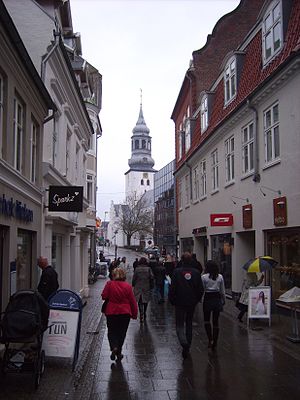
Algade (Aalborg)
Algade med Budolfi Kirke i baggrunden.
Budolfi Kirke i Aalborg.
Algade er Aalborgs ældste gade, der før byens opståen forbandt øst- og vestsiden af Østerås brede kær. Gaden kan dateres som byens hovedgade i begyndelsen af 1000-tallet.